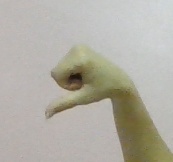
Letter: waw